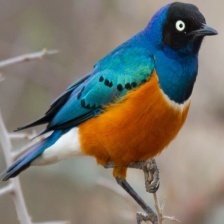
Species: SUPERB STARLING
Scientific name: LAMPROTORNIS SUPERBUS